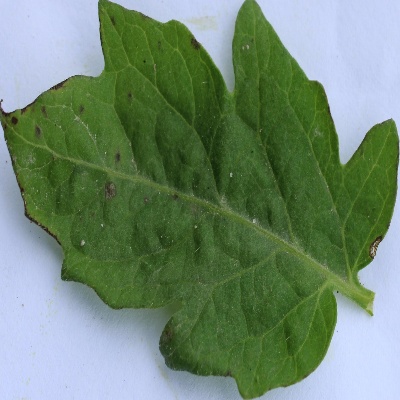
Crop: Tomato
Condition: septoria leaf spot